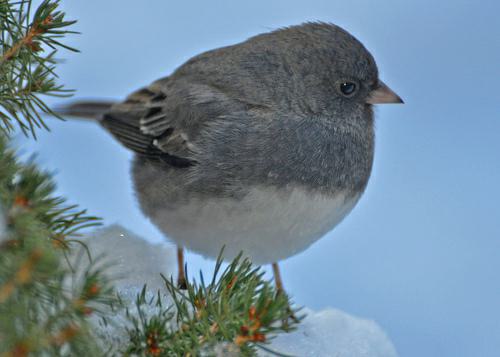
A photo of a vesper sparrow